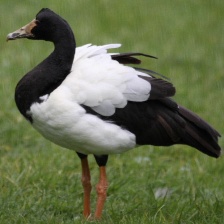
Species: MAGPIE GOOSE
Scientific name: ANSERANAS SEMIPALMATA
ImageNet parent category: goose